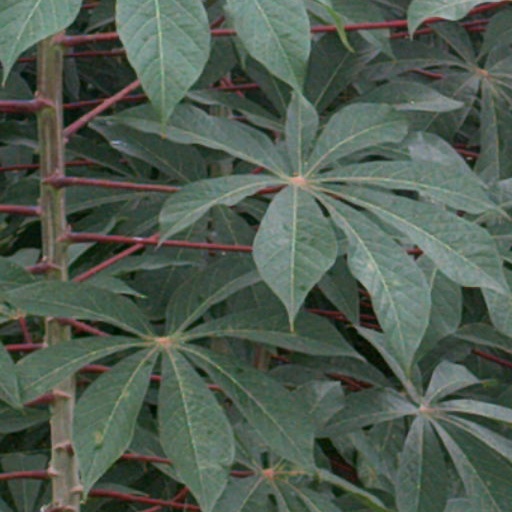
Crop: cassava